Abdollah Guivian

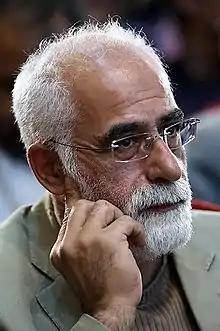

Abdollah Guivian (born 28 June 1960) is an Iranian writer and sociologist whose work focuses on anthropology of religion, media studies and Iranian Armenians. He was the founding editor of the journal "Communication Research".